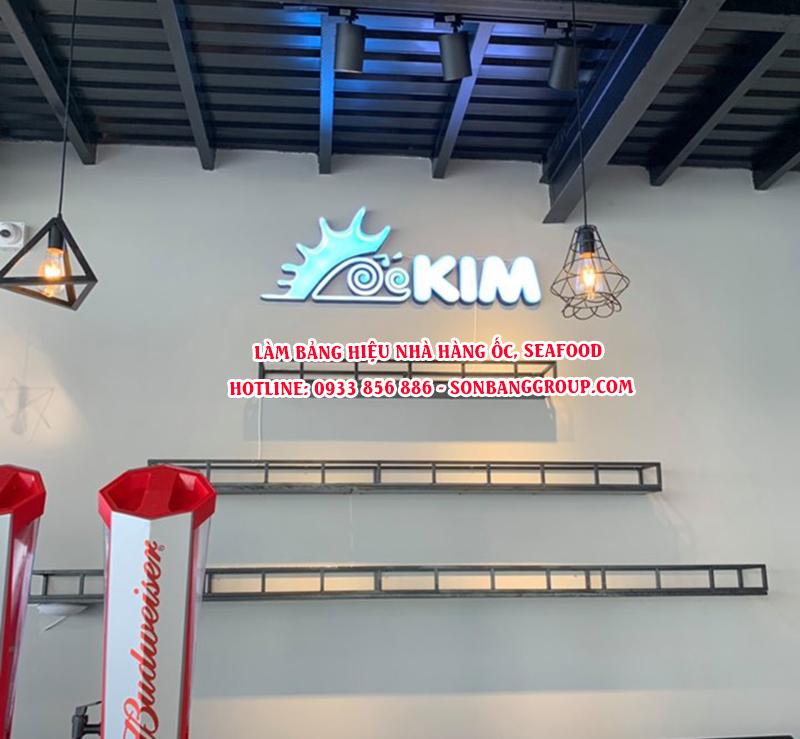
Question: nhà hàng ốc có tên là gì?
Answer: nhà hàng ốc có tên là ốc kim